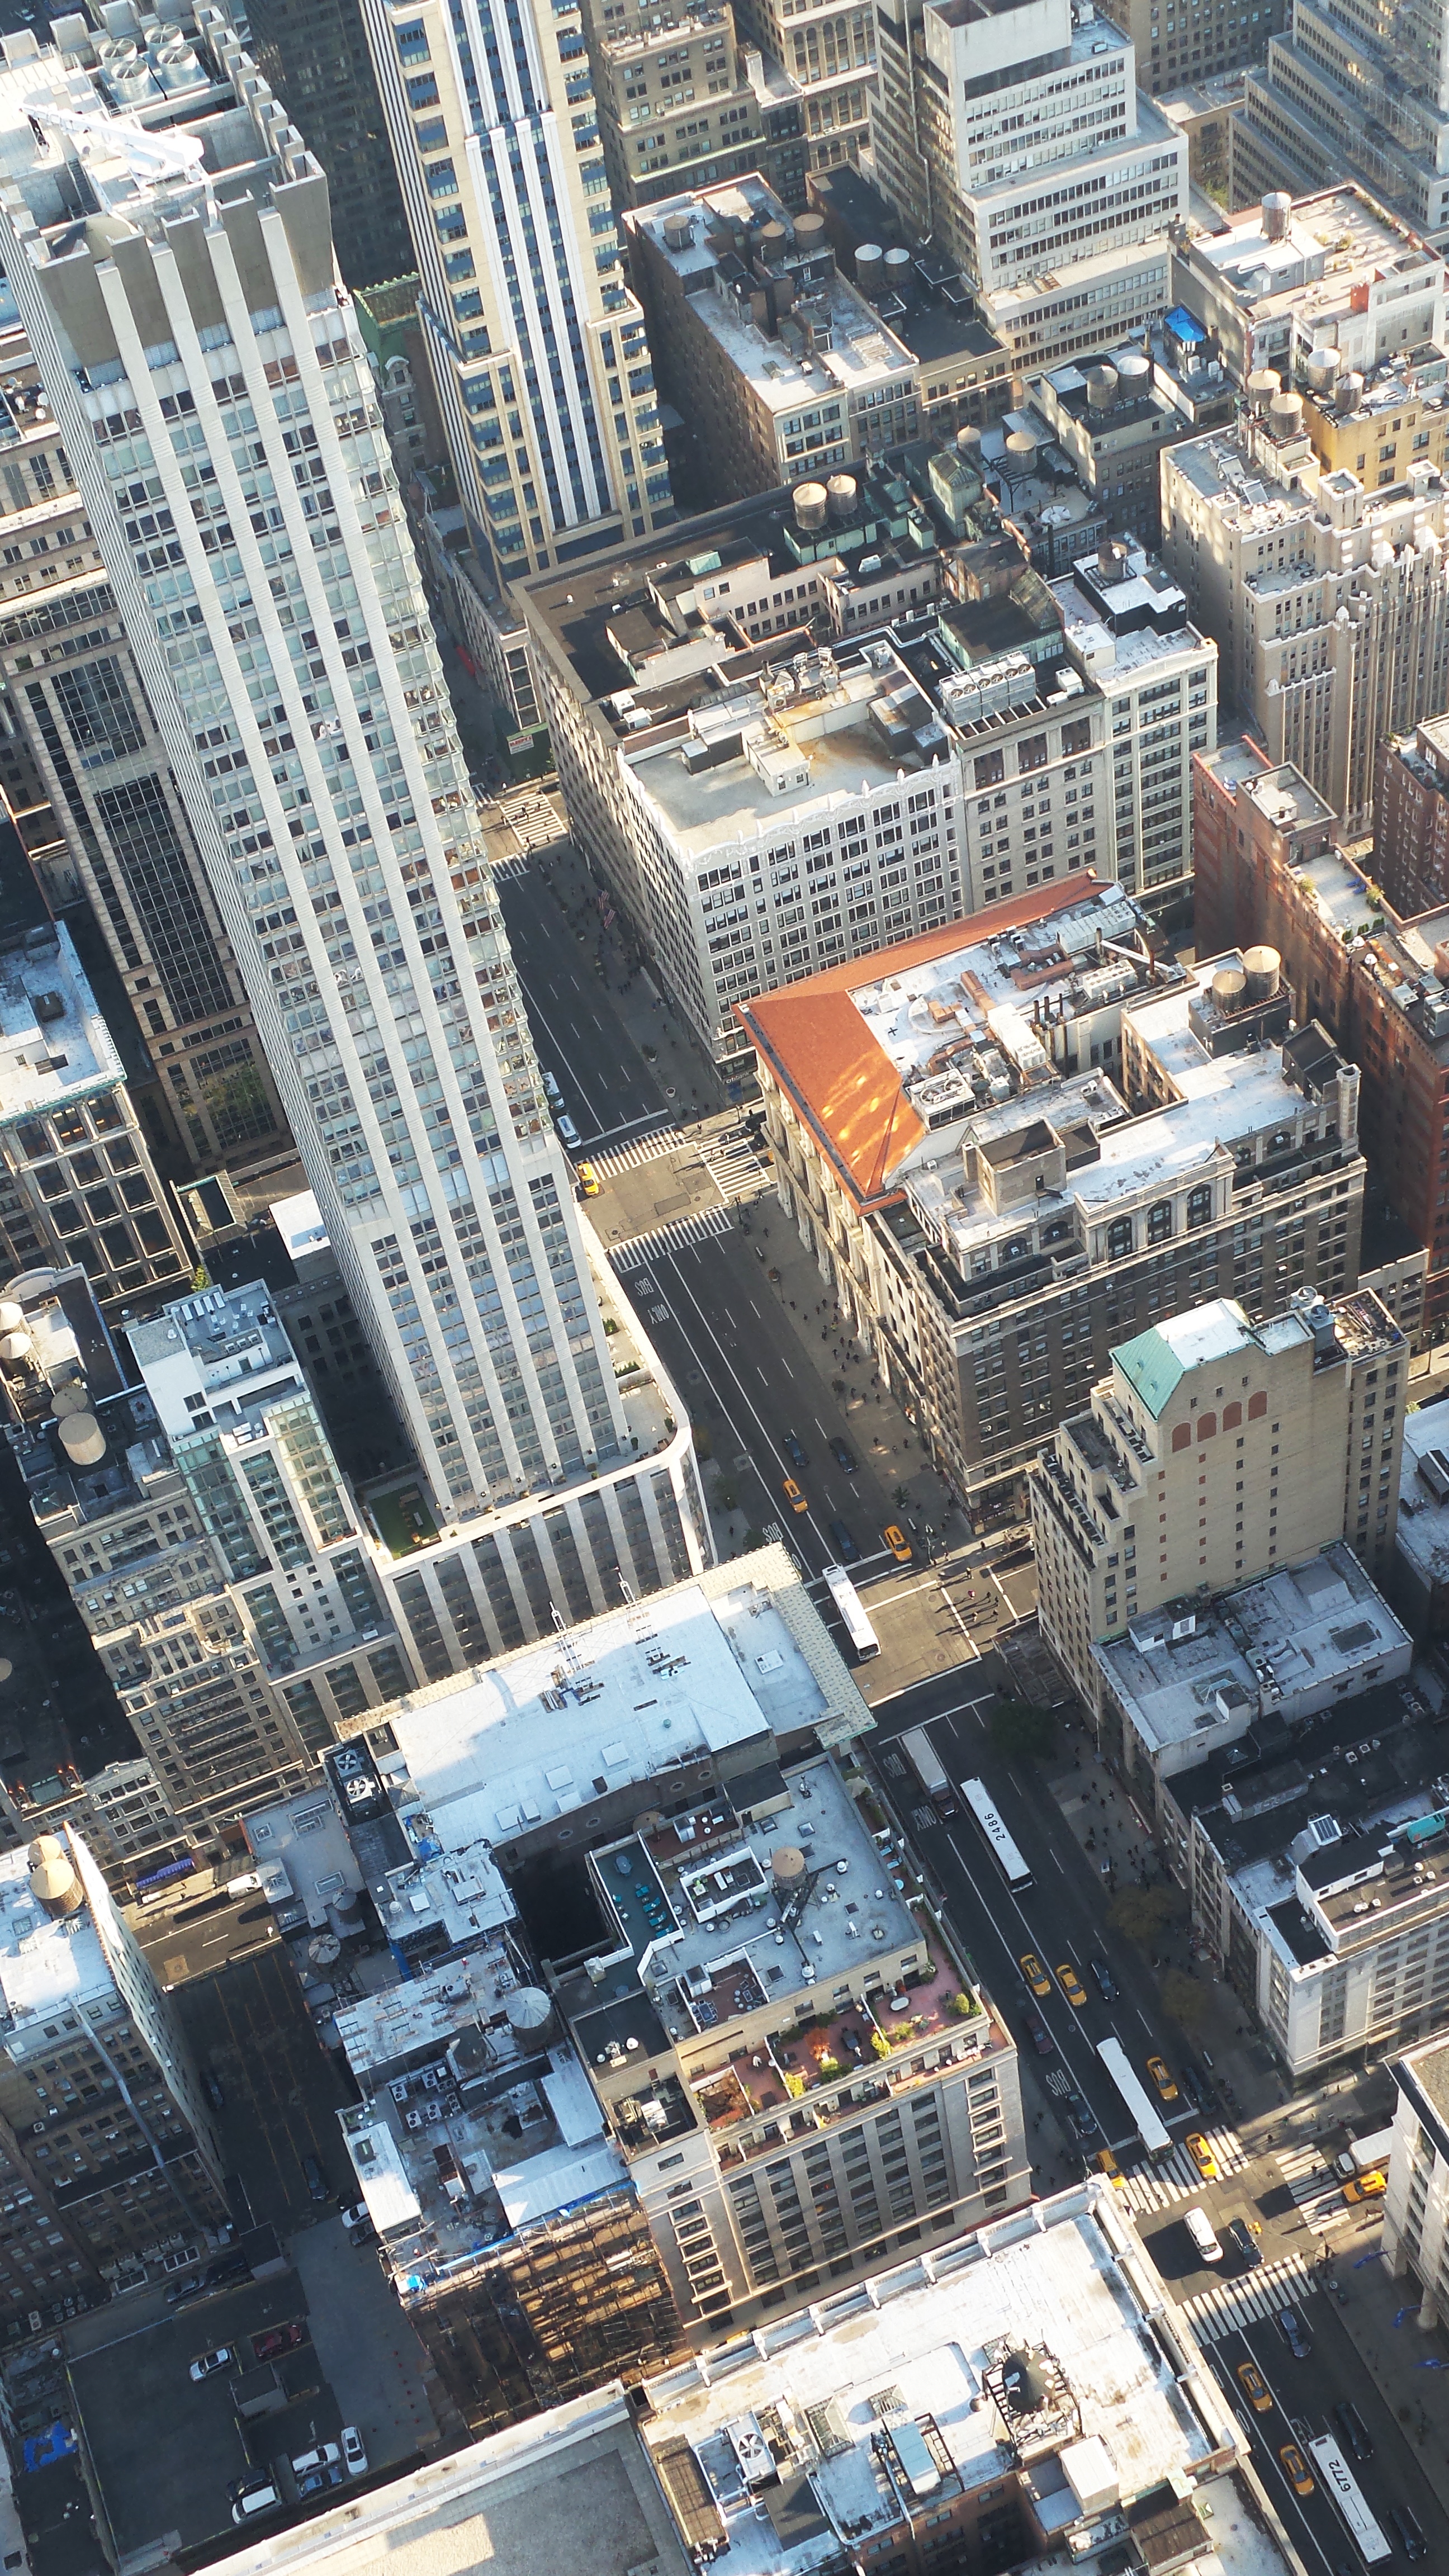
skyline, city, skyscraper, cityscape, downtown, tower, landmark, tower block, metropolis, neighbourhood, bird's eye view, aerial photography, urban area, residential area, geographical feature, human settlement, metropolitan area